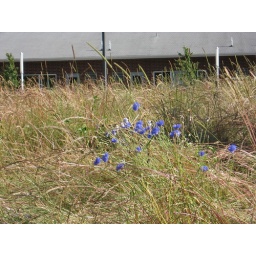
Now the blue flowers are the standouts in the fields since the poppies are fading and the grass is browning.